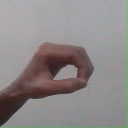
अक्षर: औ